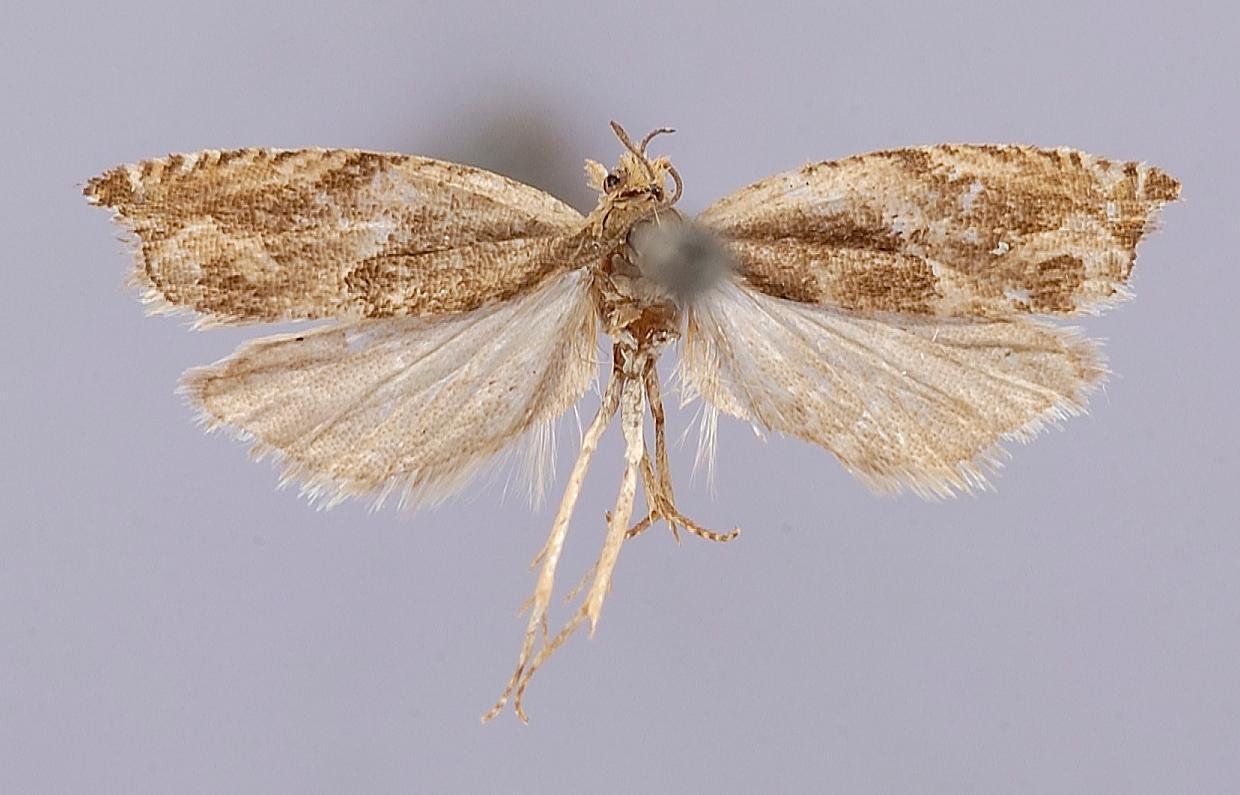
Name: Anchylopera tenebrica
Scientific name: Anchylopera tenebrica Heinrich, 1929
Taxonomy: Animalia, Arthropoda, Insecta, Lepidoptera, Tortricidae
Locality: Bilby, Alberta, Canada
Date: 12 Jun 1924